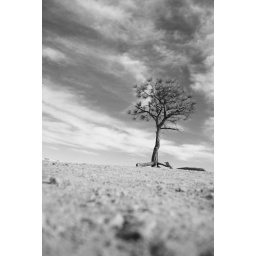
a tree at the rim of Bryce canyon in utah